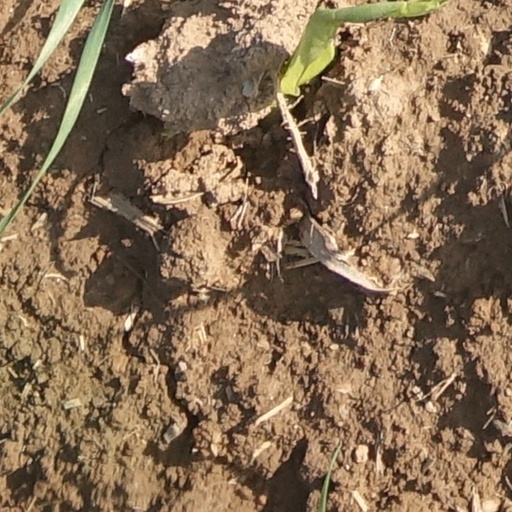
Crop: wheat